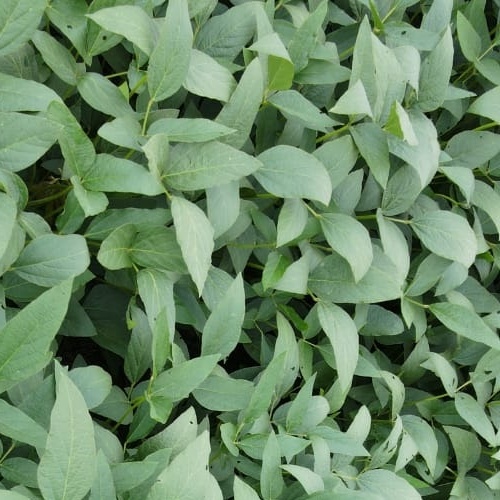
Label: Diabrotica_speciosa